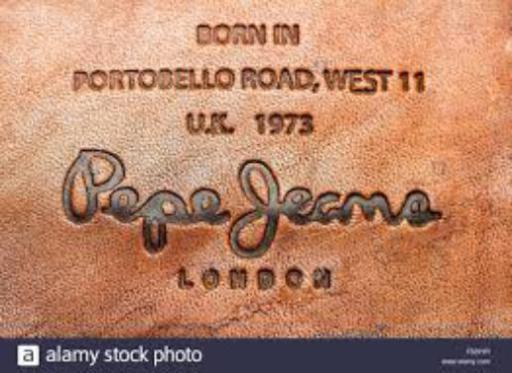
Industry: Clothes